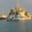
Label: ship